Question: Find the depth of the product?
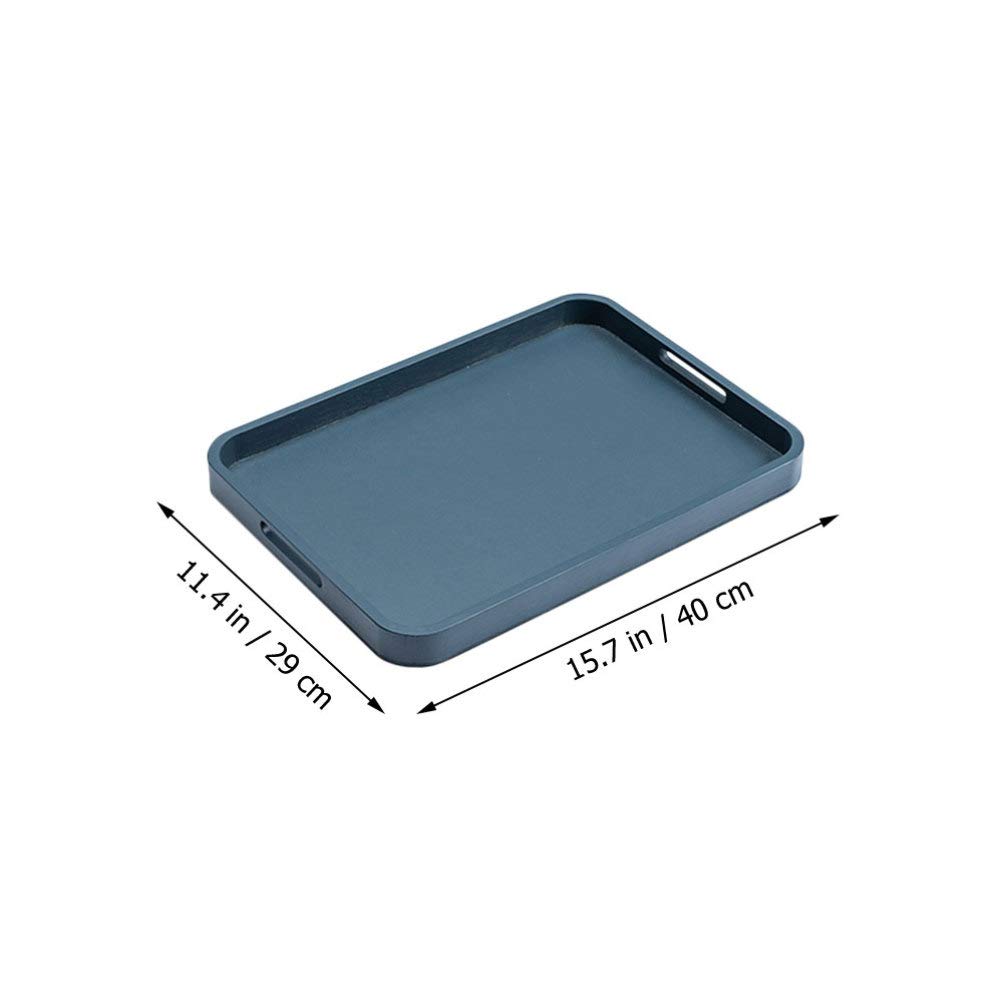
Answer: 15.7 inch